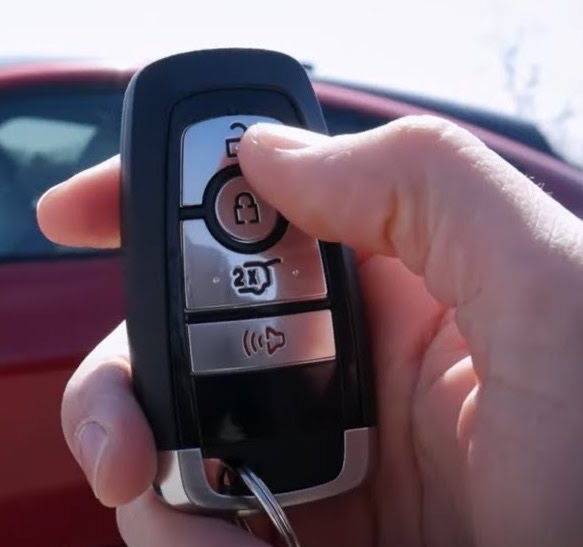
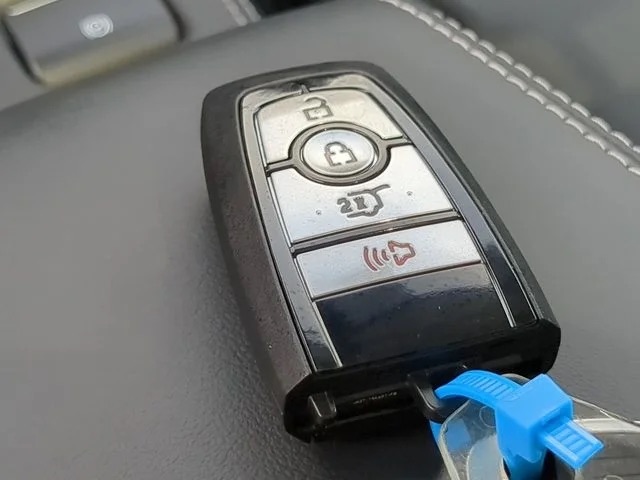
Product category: misc
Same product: yes